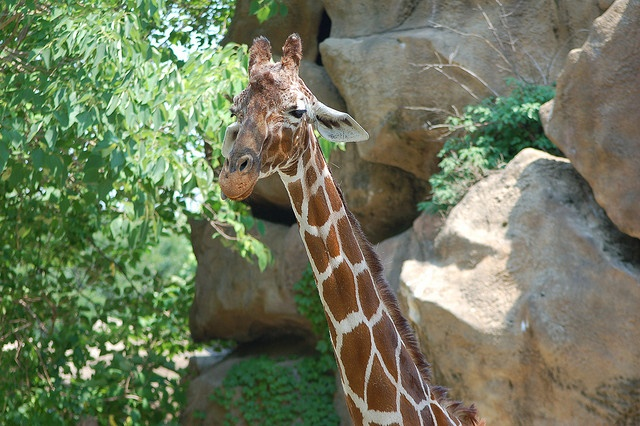
A giraffe standing next to a tall rocky hillside.
The giraffe is stanging in front of large boulders.
The neck up of a giraffe standing next to rocks.
a girraffe standing next to some rocks and trees
The neck and head of a giraffe by green trees and rocks